History of Pittsburgh

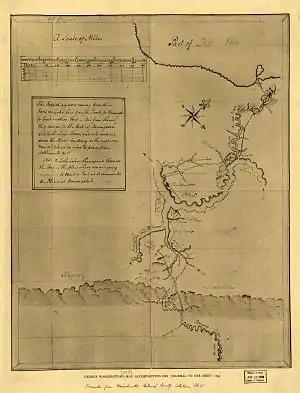
George Washington's sketch of Monongahela River, Allegheny River (named as the upper Ohio), and French Creek that accompanied his journal (1753) in which he recorded his impressions:

The first Europeans arrived in the 1710s as traders. Michael Bezallion was the first to describe the forks of the Ohio in a manuscript in 1717, and later that year European traders established posts and settlements in the area.